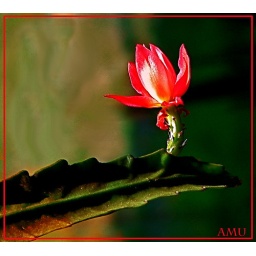
janet's flower in red